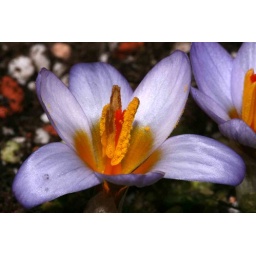
Crocus cyprius ex ZYP, in flower in the alpine-house. Note the orange filaments!